Rangeli Raja

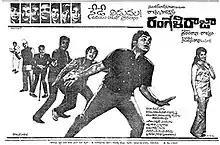
Theatrical release poster

Rangeli Raja is a 1971 Telugu-language, action-drama film, produced by C. Lakshmi Rajyam, C. Sridhar Rao, and Sundarlal Nehata under the Rajyam Productions banner. and directed by C. S. Rao It stars Akkineni Nageswara Rao, Kanchana and music has been composed by Ghantasala.